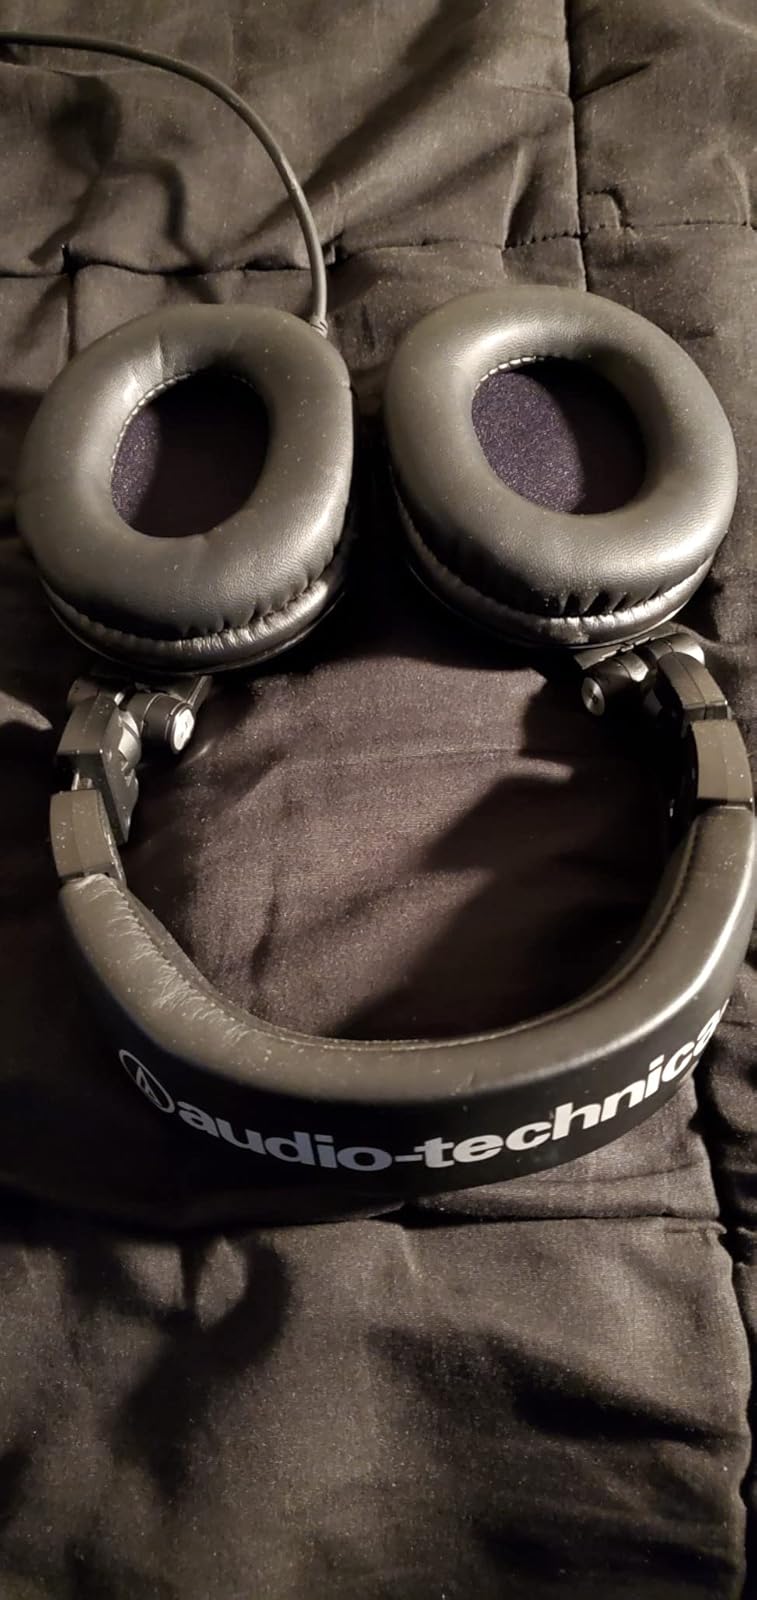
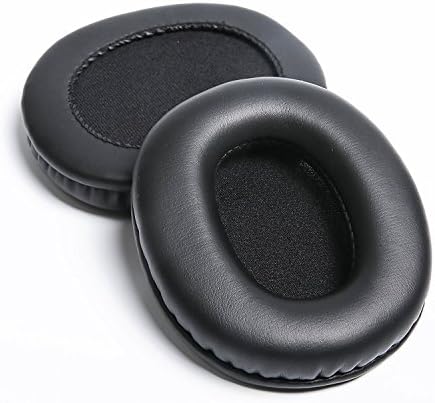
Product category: headphones
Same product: yes